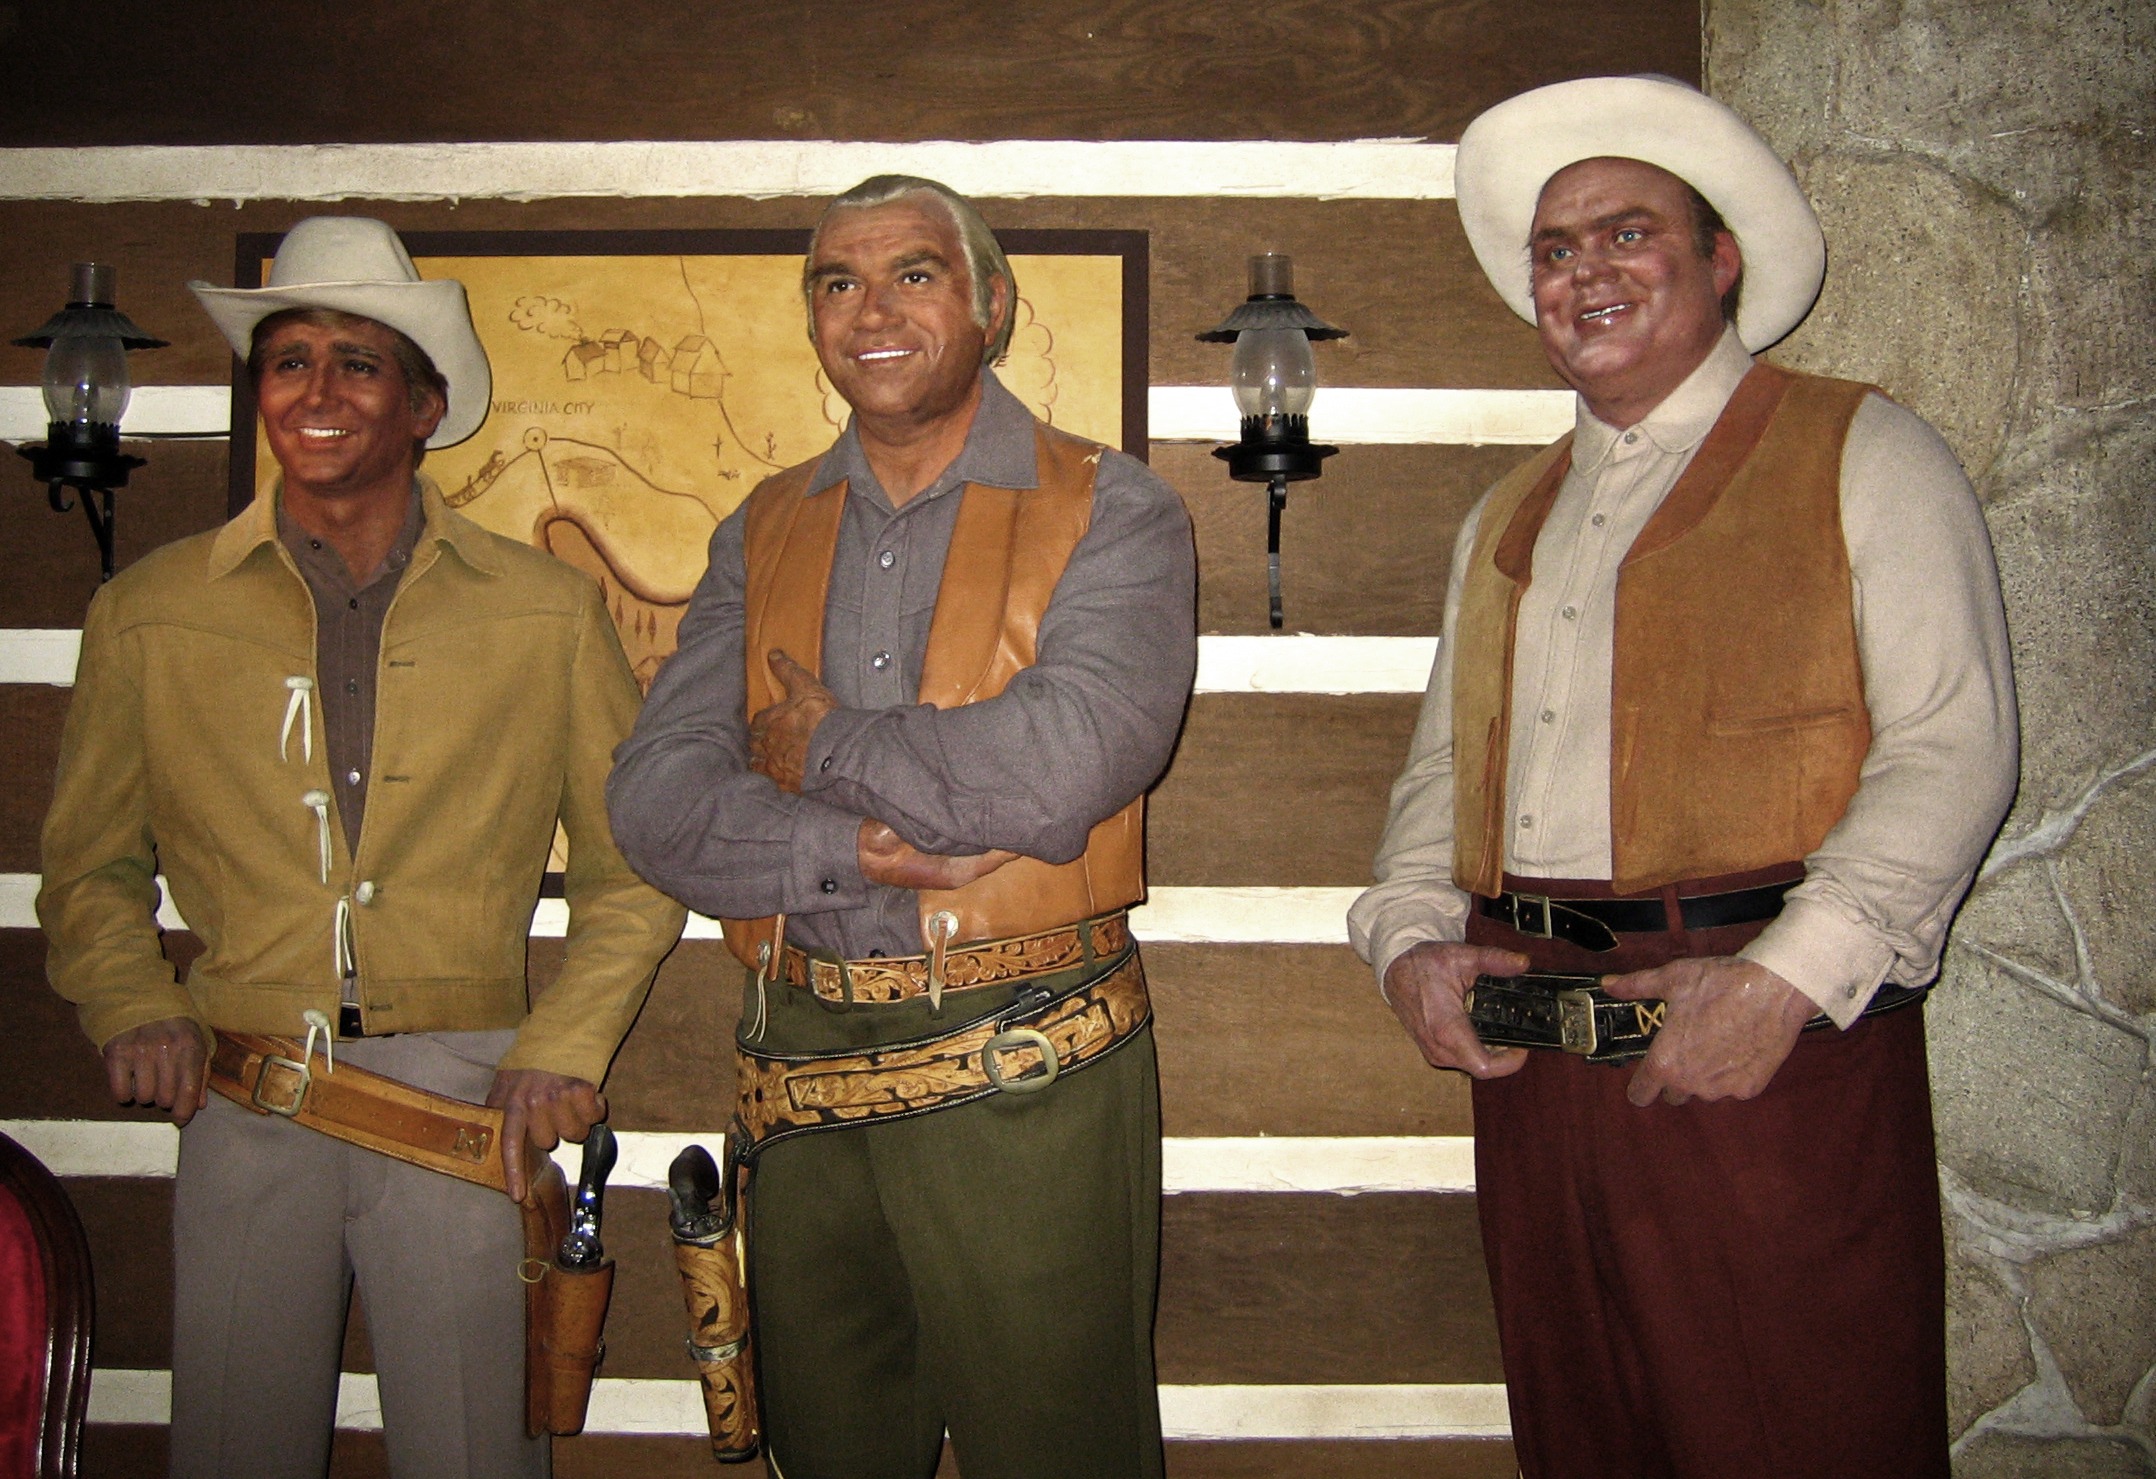
person, people, film, broadcast, stars, remembering, actors, wax museum, wax figures, movie industry, cartwright family, bonanza movie